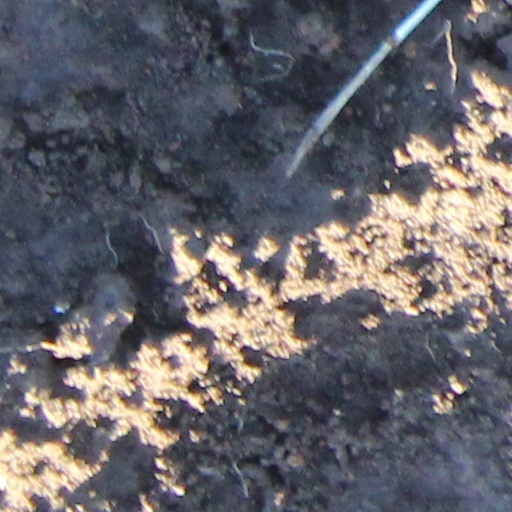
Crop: wheat